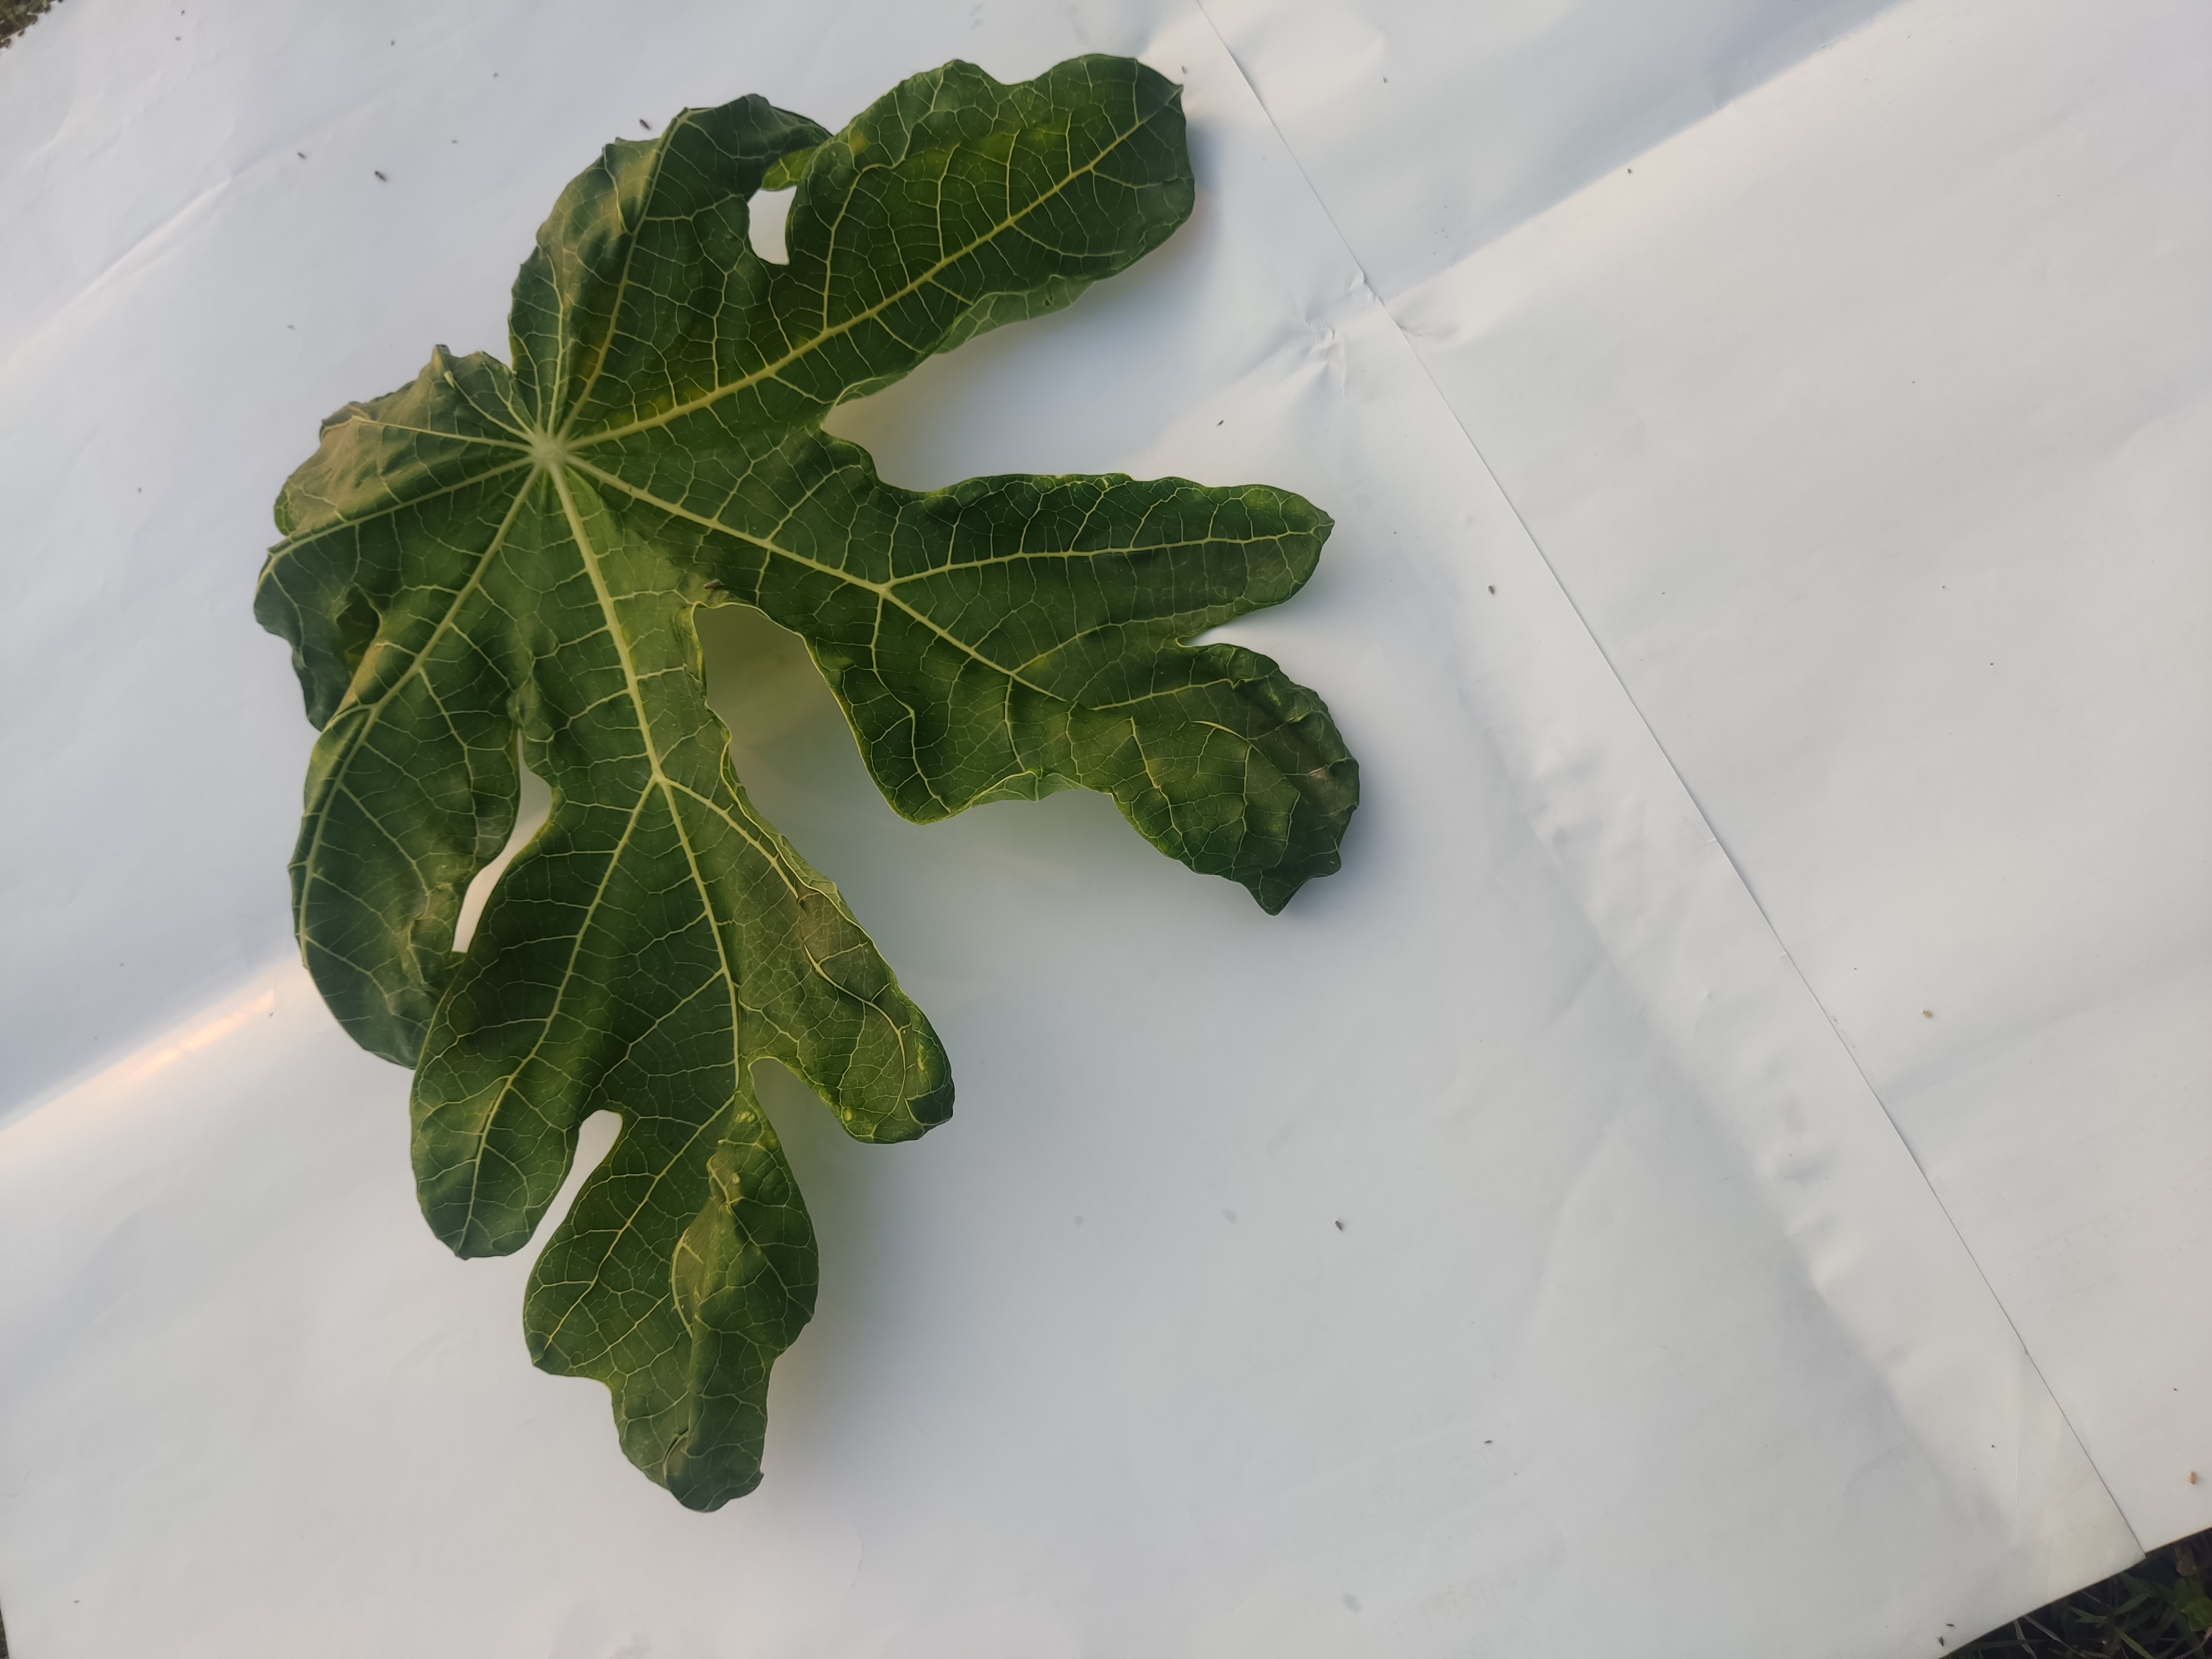
Label: Leaf Curl